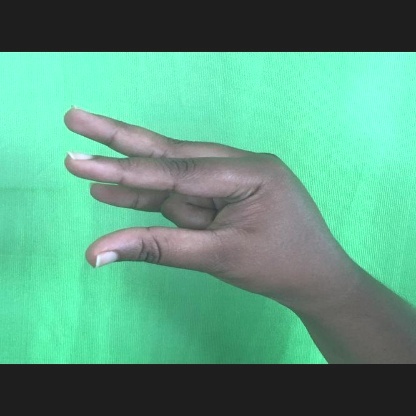
Mudra: Kangulam